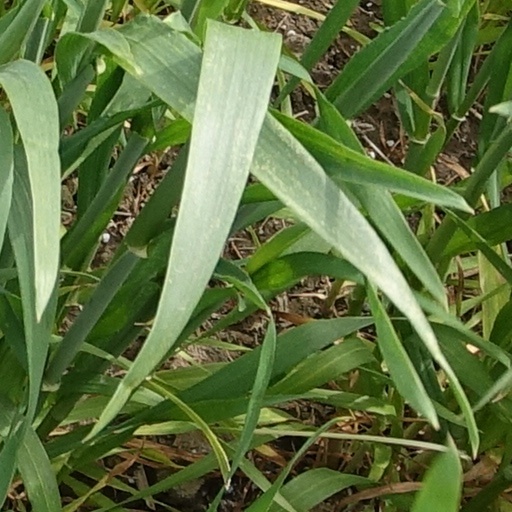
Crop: wheat